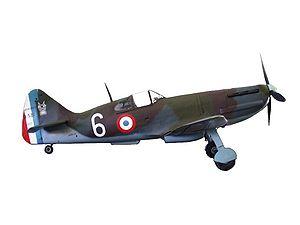
Léopold Galy, né à Aleu le 12 mars 1908, mort à Toulouse le 17 février 2001, est un aviateur et pilote d'essai français.
Le Groupe de chasse 3/6 Roussillon est une unité de combat de l’armée de l’air française, formée le 1ᵉʳ mai 1939, à Chartres dissoute après le 8 mai 1945. Elle a combattu dans la campagne 1939-1940, dans la campagne de Syrie, en Afrique du Nord, dans la Campagne d’Italie, dans celle d’Allemagne et dans celle de Bordeaux.
La base aérienne 705 « François et Jean Tulasne » est une base aérienne de l'armée de l'air française située principalement sur l'aéroport de Tours St-Symphorien sur les communes de Tours et Parçay-Meslay dans le département d'Indre-et-Loire. Elle a abrité de 1961 à 2020 l'École de l'aviation de chasse 314 "Christian Martell". Elle comprend le centre de contrôle militaire de Cinq-Mars-la-Pile ainsi que des unités de l'État-major et d'autres services. Avant 1961, elle a porté successivement les numéros de base aérienne 131, puis base aérienne 109.
La Seconde Guerre mondiale est la première guerre où les avions militaires furent utilisés de façon intensive, devenant un élément essentiel de la doctrine militaire. Certains avions, bien que conçus et utilisés pendant l'entre-deux-guerres, particulièrement au cours de la guerre d'Espagne ont été réunis ici car ils ont été rendus célèbres par leur action au cours de la Seconde Guerre mondiale. Les noms officiellement attribués à certains avions, figurent à côté de leur désignation en italique.
Le Dewoitine D.520 est un avion de chasse français de la Seconde Guerre mondiale, réputé de nos jours comme le meilleur que la France ait pu aligner contre l'Allemagne lors de la bataille de France.